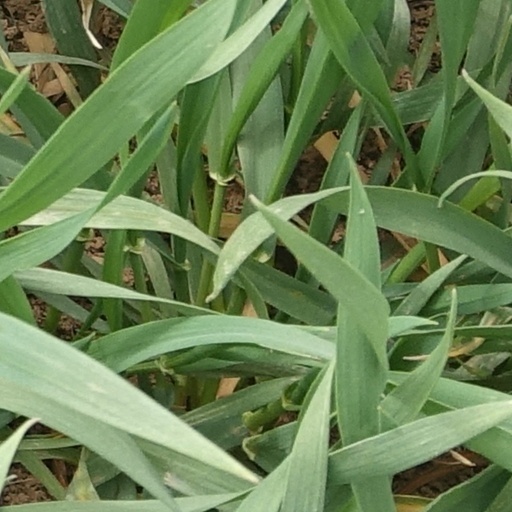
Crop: wheat